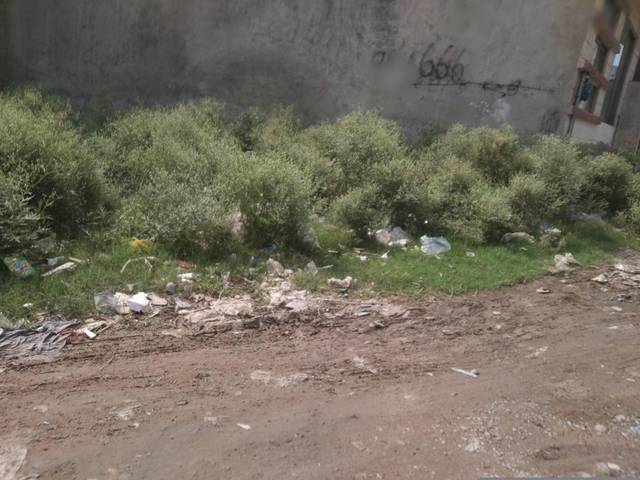
Region: Pakistan
Coordinates: 31.457, 74.273